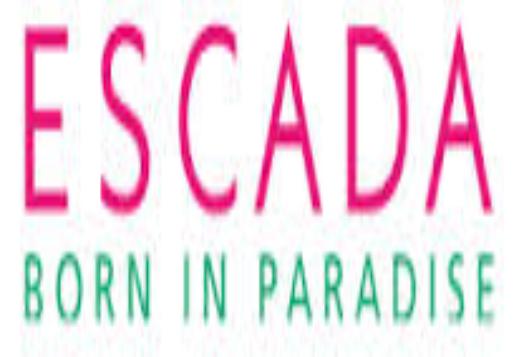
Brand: Escada
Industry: Necessities